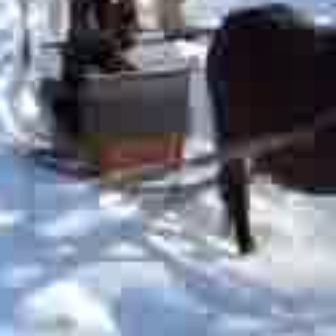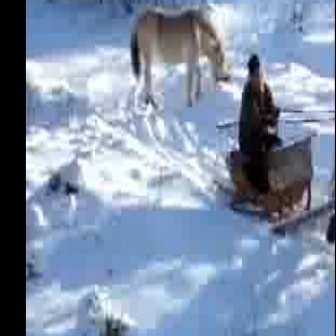
  Please identify the target specified by the bounding box [24,33,188,197] in the first image and locate it in the second image. Return the coordinates in [x_min,y_min,x_max,y_max] format.
Answer: [207,119,312,225]